Debre Nazret

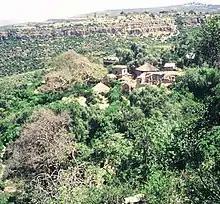
Togogwa Yohannes (St. John) monastery

The population lives essentially from crop farming, supplemented with off-season work in nearby towns. The land is dominated by farmlands which are clearly demarcated and are cropped every year. Hence the agricultural system is a permanent upland farming system. Additionally many steep slopes are currently being reforested, which led to decreased soil erosion and stabilisation of gullies.